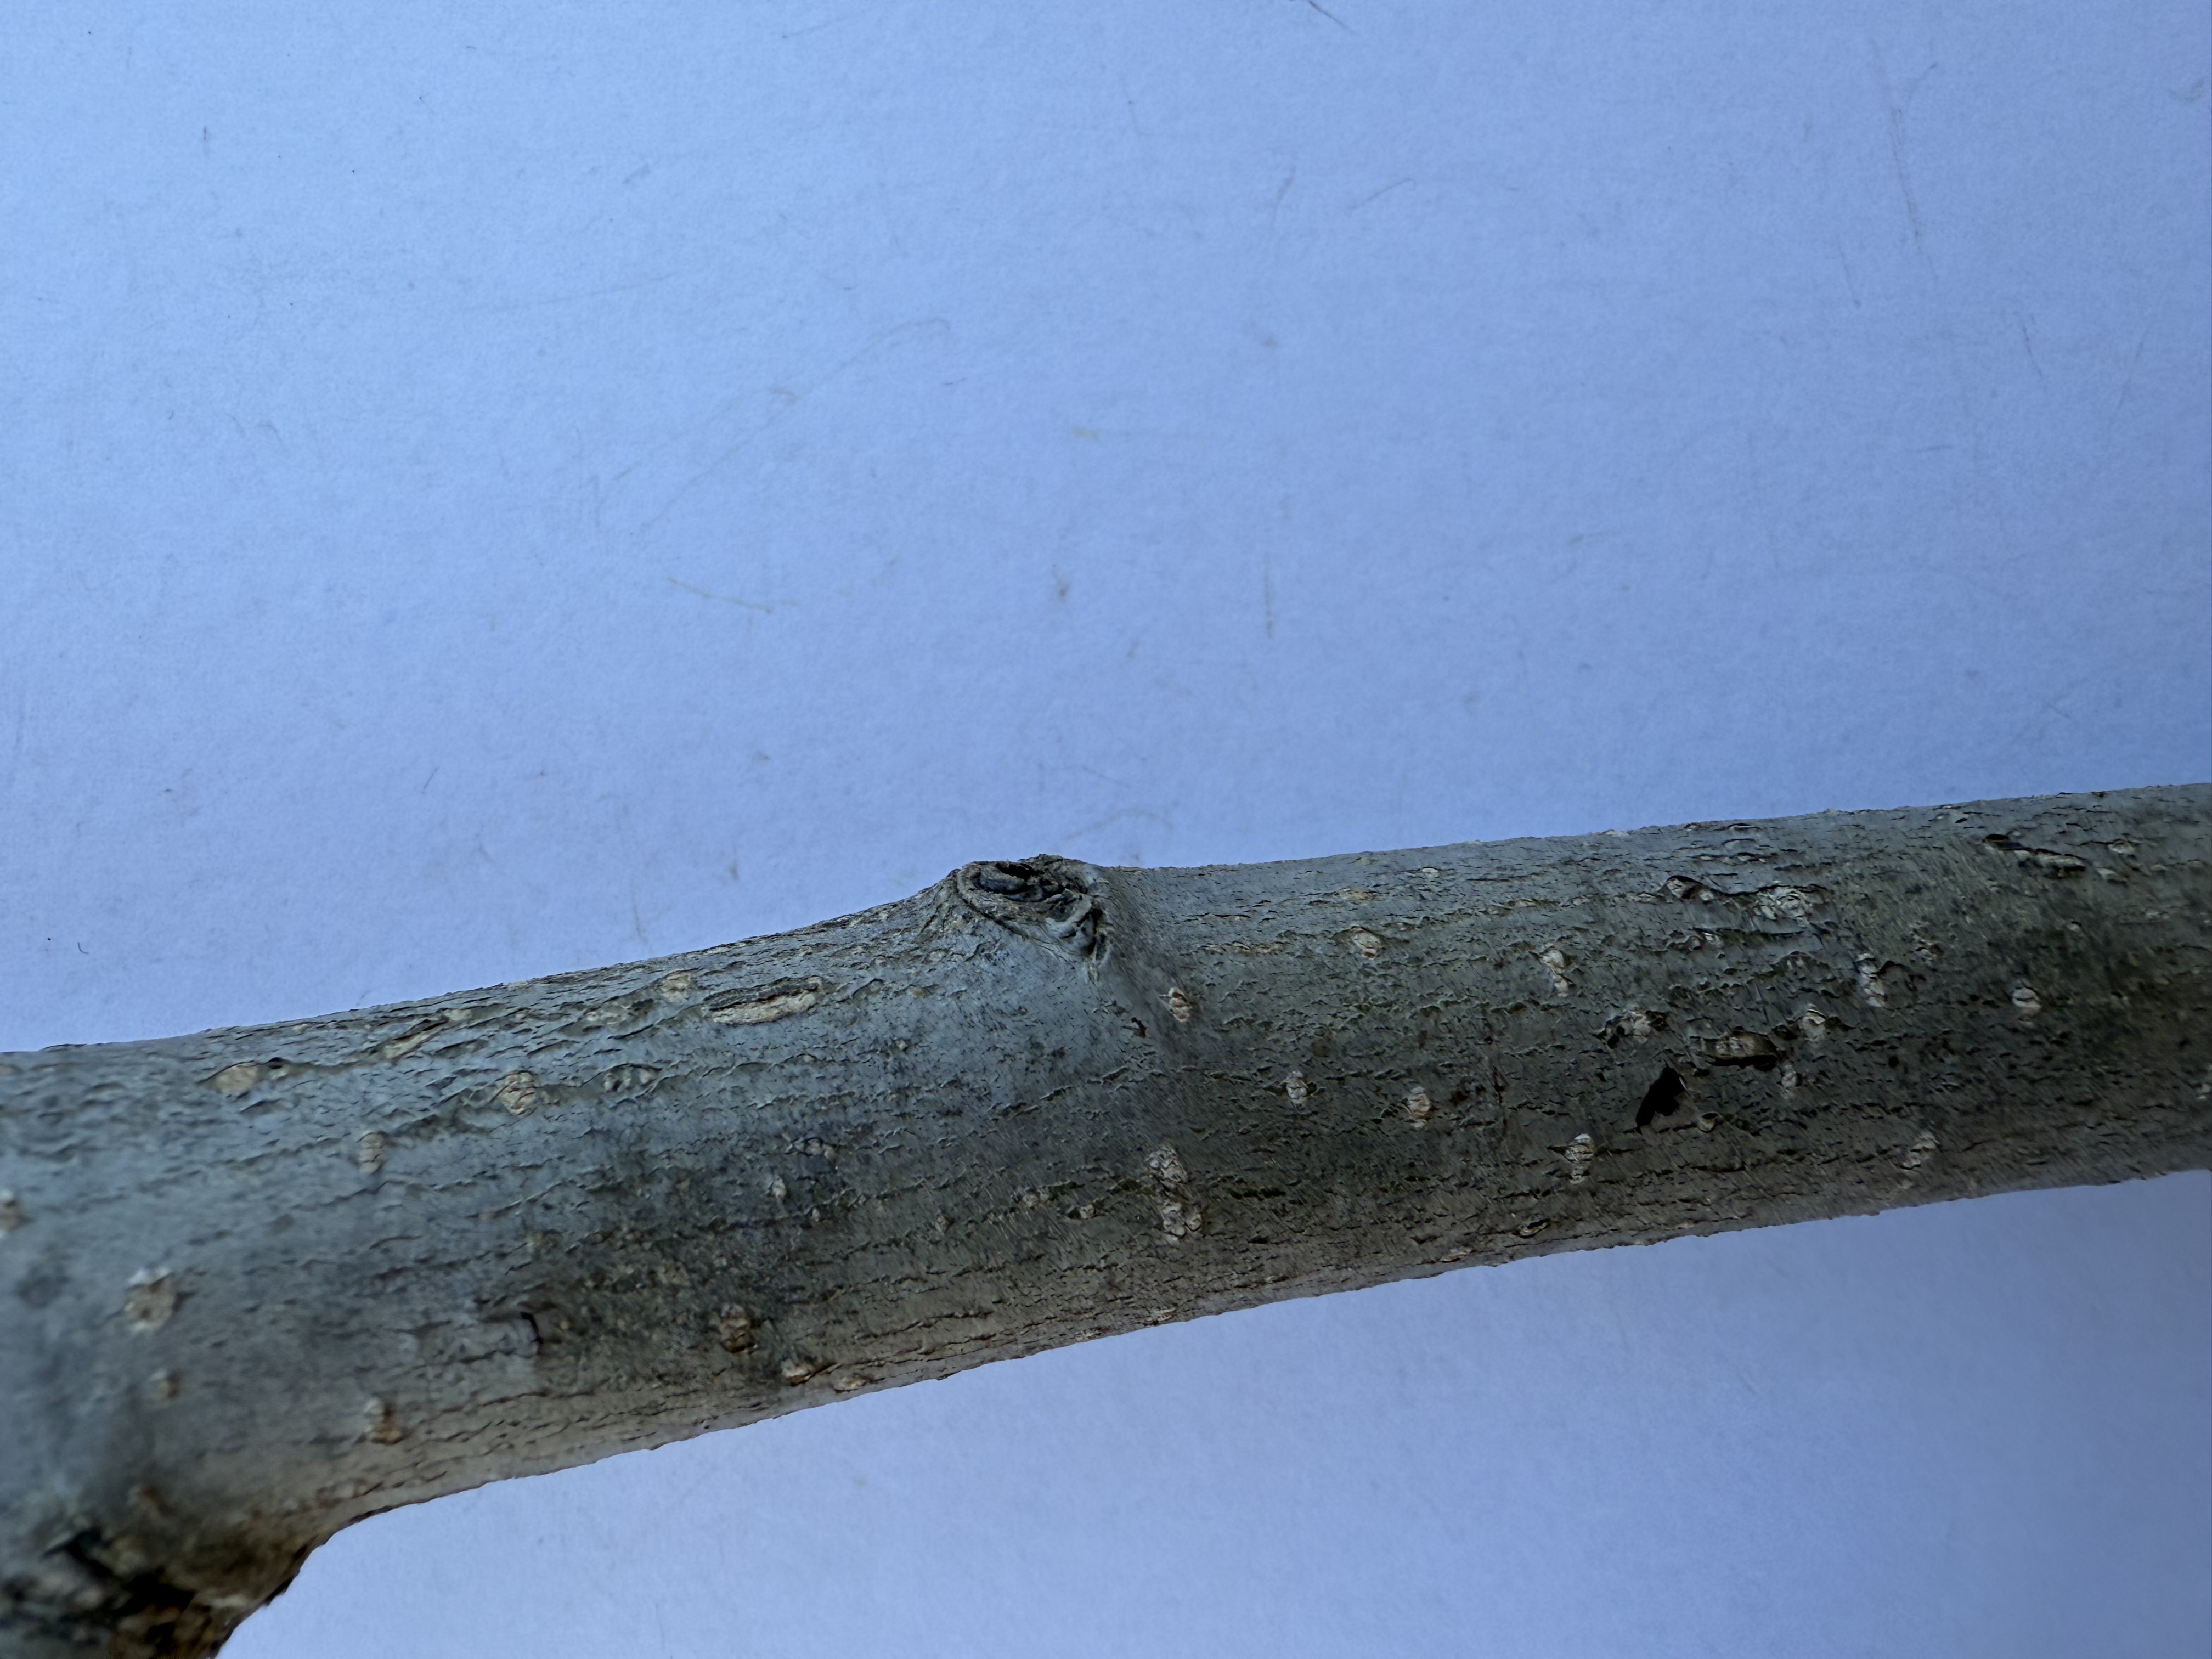
Variety: Margarita Marilla Pear